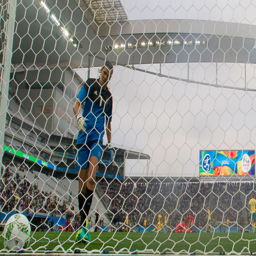
football player pulls the ball out of the net after second goal .